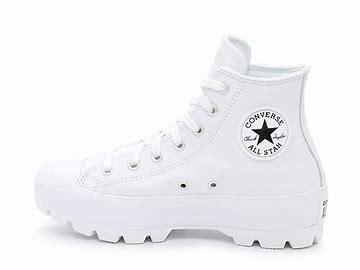
Brand: Converse
Model: Chuck Taylor All Star Platform